390th Electronic Combat Squadron

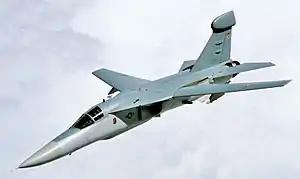
EF-111A Raven in flight

The squadron conducted replacement training from, 1 July 1974 – c. 18 August 1976. It trained EF-111A Raven aircrews in electronic countermeasures from, 15 December 1982 – 4 August 1992. The 390th again saw combat when it jammed radar sites during the invasion of Panama in December 1989, and the Gulf War from, 17 January 1991 – 6 March 1991. The 390 FS also deployed aircraft and aircrews to Turkey and Saudi Arabia from, 10 January–c. 11 September 1992.